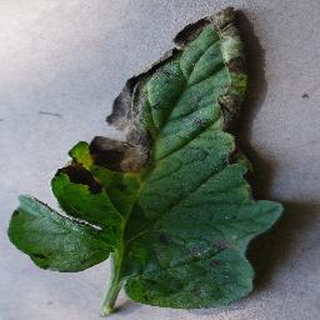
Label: tomato_early_blight